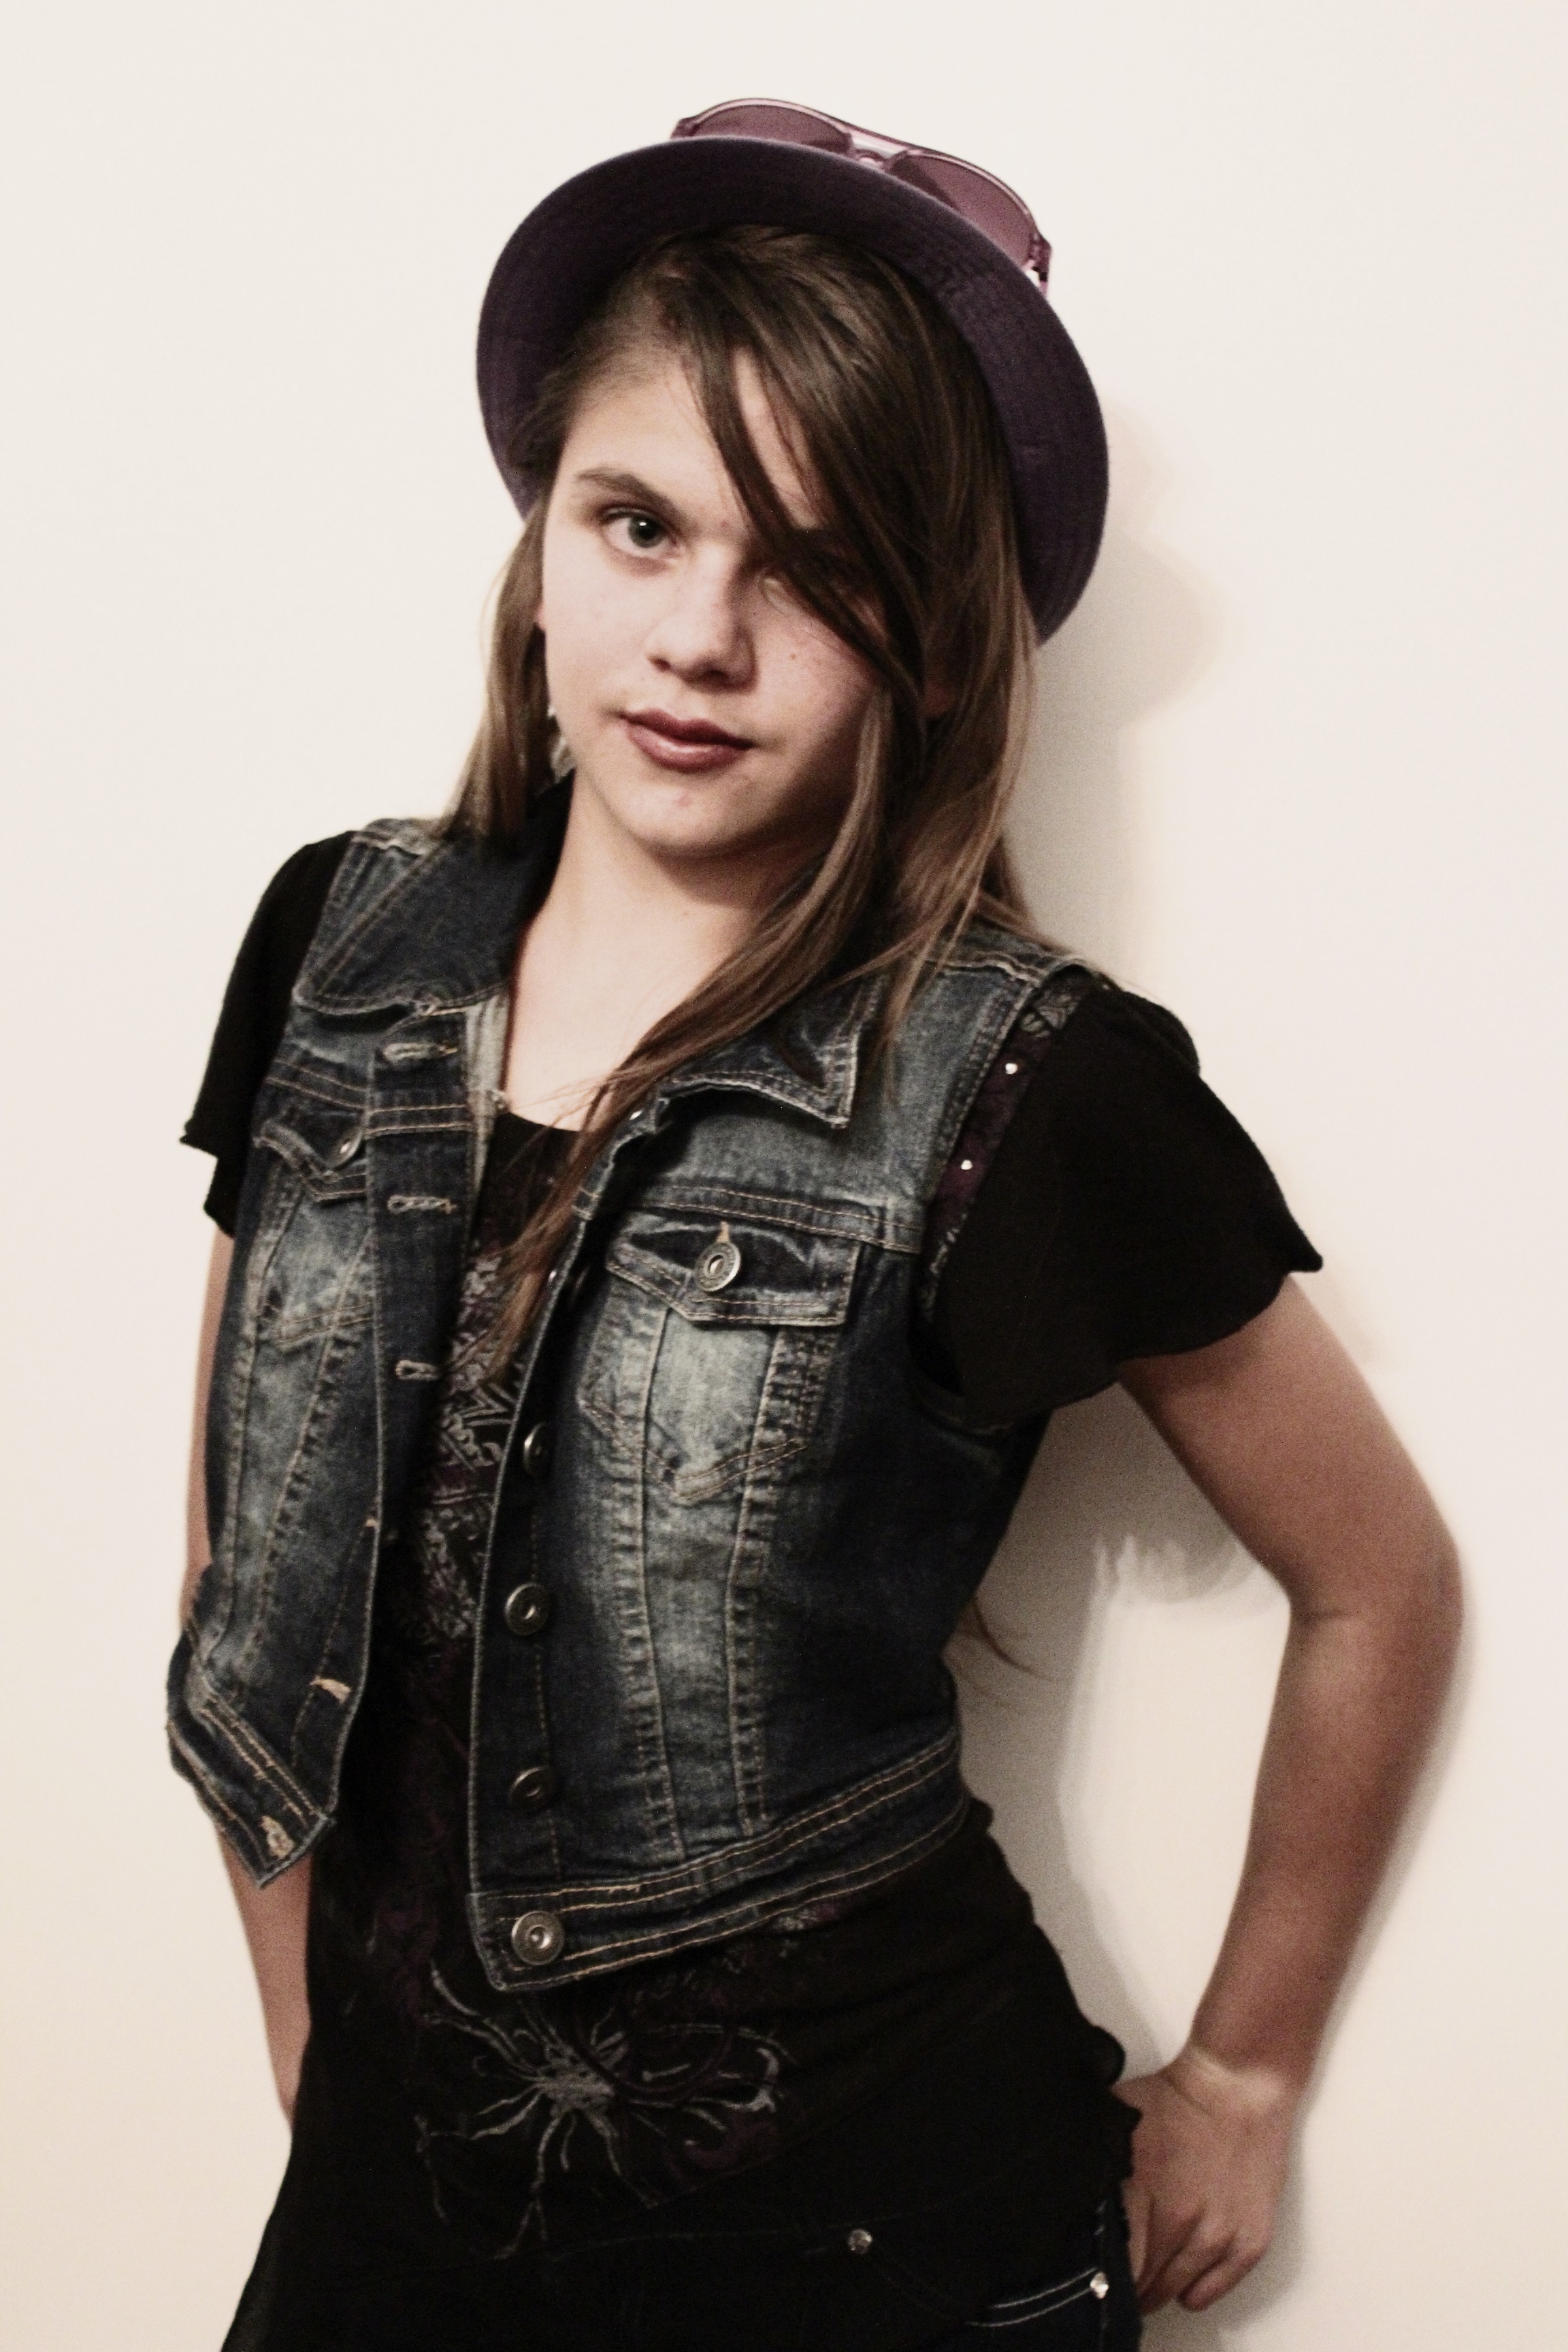
person, girl, woman, hair, leather, photography, female, singer, portrait, model, young, fashion, professional, clothing, black, lady, textile, sunglasses, skin, lips, sexy, attractive, portrit, photo shoot